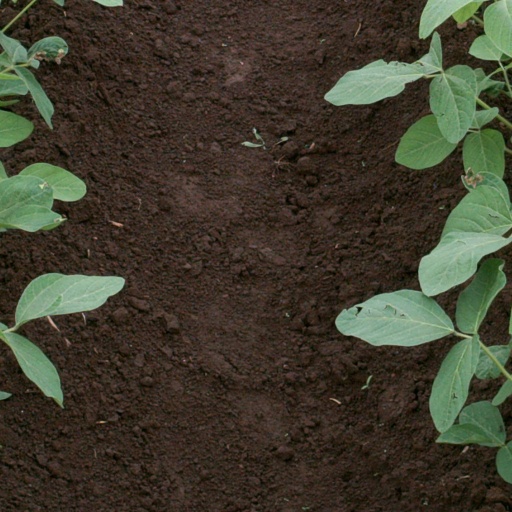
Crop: soybean